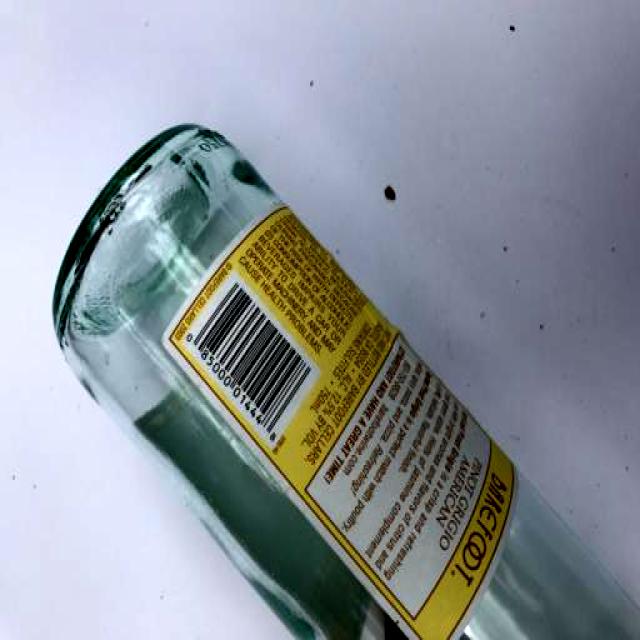
Label: Glass